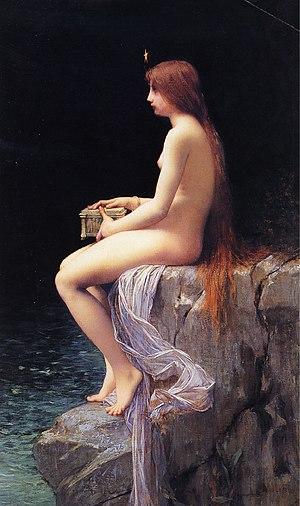
Les Mémoires posthumes de Brás Cubas est un roman écrit par Machado de Assis, publié en feuilleton, de mars à décembre 1880, dans la revue Revista Brasileira, et publié l'année suivante sous forme de livre, par la Tipografia Nacional.
Dans la mythologie grecque, Pandore ou Pandora est la première femme humaine, façonnée dans l'argile par Héphaïstos et animée par la déesse Athéna. Elle est associée à la légende de la « boîte de Pandore » — en fait, une jarre.